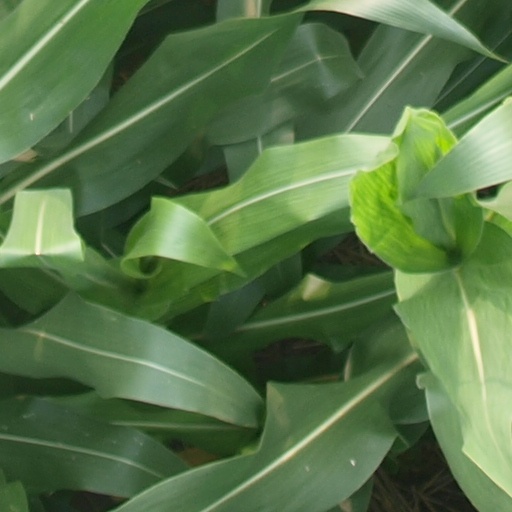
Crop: maize; corn